RAF Glatton

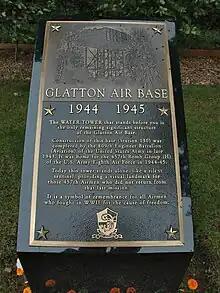
Glatton Airfield Water Tower Memorial to USAAF 457th Bomb Group

With the end of military control, Glatton airfield was largely returned to agriculture. However, parts of two runways have been retained and Glatton now operates as Peterborough Business Airport. The churchyard of All Saints Church in Conington contains a memorial to the men of the 457th Bomb Group who lost their lives on missions that flew from Glatton.